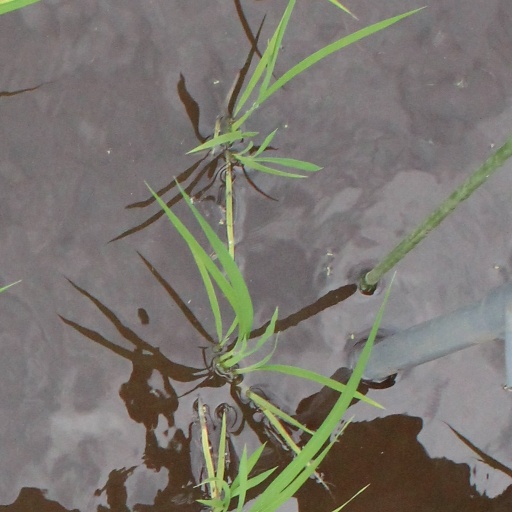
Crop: rice